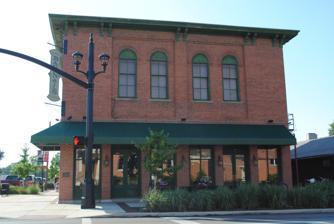
Building: Odd Fellows Hall (Hilliard, Ohio)
Country: United States of America
Year built: 1883
United States historic place Odd Fellows Hall U.S. National Register of Historic Places Front of the building Show map of Ohio Show map of the United States Location 4065 Main St., Hilliard , Ohio Coordinates 40°2′5″N 83°9′32″W / 40.03472°N 83.15889°W / 40.03472; -83.15889 Area Less than 1 acre (0.40 ha) Built 1883 ( 1883 ) Architectural style Italianate NRHP reference No. 88000636 Added to NRHP May 26, 1988 The Odd Fellows Hall is one of the oldest non-residential buildings in the city of Hilliard , Ohio , United States .  Located in the center of the city, it was constructed long before Hilliard's rapid growth of the twentieth-century.  It has been named a historic site . Hilliard's Odd Fellows built the present hall in 1883.  At the time, Hilliard was just a small farming community, radically different from its present condition as a city within the Columbus metropolitan area .  Typical of small commercial structures erected at the time, the hall is a simple Italianate building.  It is one of just two nineteenth-century brick commercial buildings in the city that survive in anything close to their original condition. Built of brick on a foundation of limestone , the hall is covered with a metal roof, and it features exterior elements of brick and wood. Two stories tall, it features a cornice with paired brackets at the base of the roof.  The design takes advantage of the building's location at a street corner: although the first-story windows and entrances are concentrated on one side, both street sides are divided into four bays with four tall arched windows on the second story. Inside, the first story is divided into a pair of shop spaces, while the Odd Fellows' second-story meeting room has experienced minimal modification.  Still remaining are the original hoodmolds over the doors and windows, wainscoting , wooden floor, lights, and ornamental metalwork covering the ceiling. On May 6, 1988, the Odd Fellows Hall was listed on the National Register of Historic Places , qualifying because of its historically significant architecture.  On the same day, the National Park Service gave the same designation to three other Hilliard buildings, the Hilliard United Methodist Church , the Dr. James Merryman House , and the Winterringer Building and House . References